The Stoolie

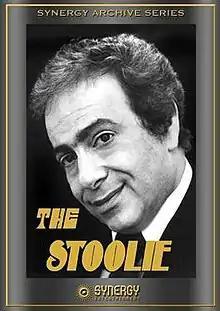

The Stoolie is a 1972 comedy thriller film co-directed by John G. Avildsen and George Silano and starring comedian Jackie Mason.